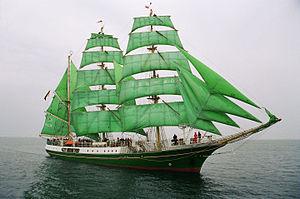
Les Grandes Voiles du Havre est un rassemblement maritime qui a lieu du jeudi 31 août au dimanche 3 septembre 2017 dans le port du Havre lors de l’arrivée de l'étape finale de la RDV2017 Tall Ships' Races Regatta reliant Halifax au Havre, une double transatlantique qui prend le départ de Greenwich en Grande-Bretagne pour rallier Sines au Portugal, puis les Bermudes, Boston, Québec et Halifax. Cette régate internationale rassemble les plus grands voiliers du monde. Ce rassemblement de voiliers conclut cinq mois d’une course en mer rassemblant les plus beaux voiliers du monde. L'accès pour la visite des grands voiliers est gratuit.
Le voilier Alexander von Humboldt est un trois-mâts barque allemand qui a été construit en 1906 sous le nom de Sonderburg.